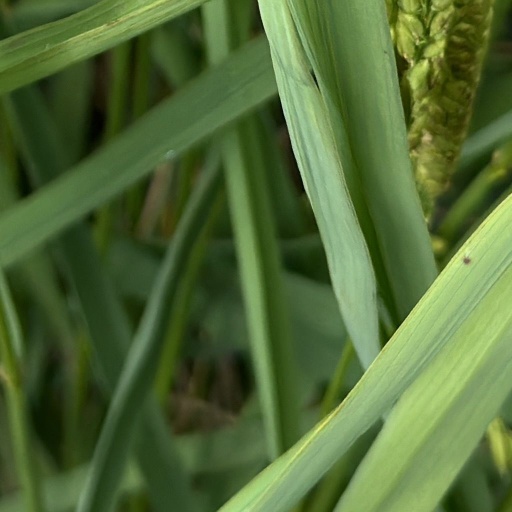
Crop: rice